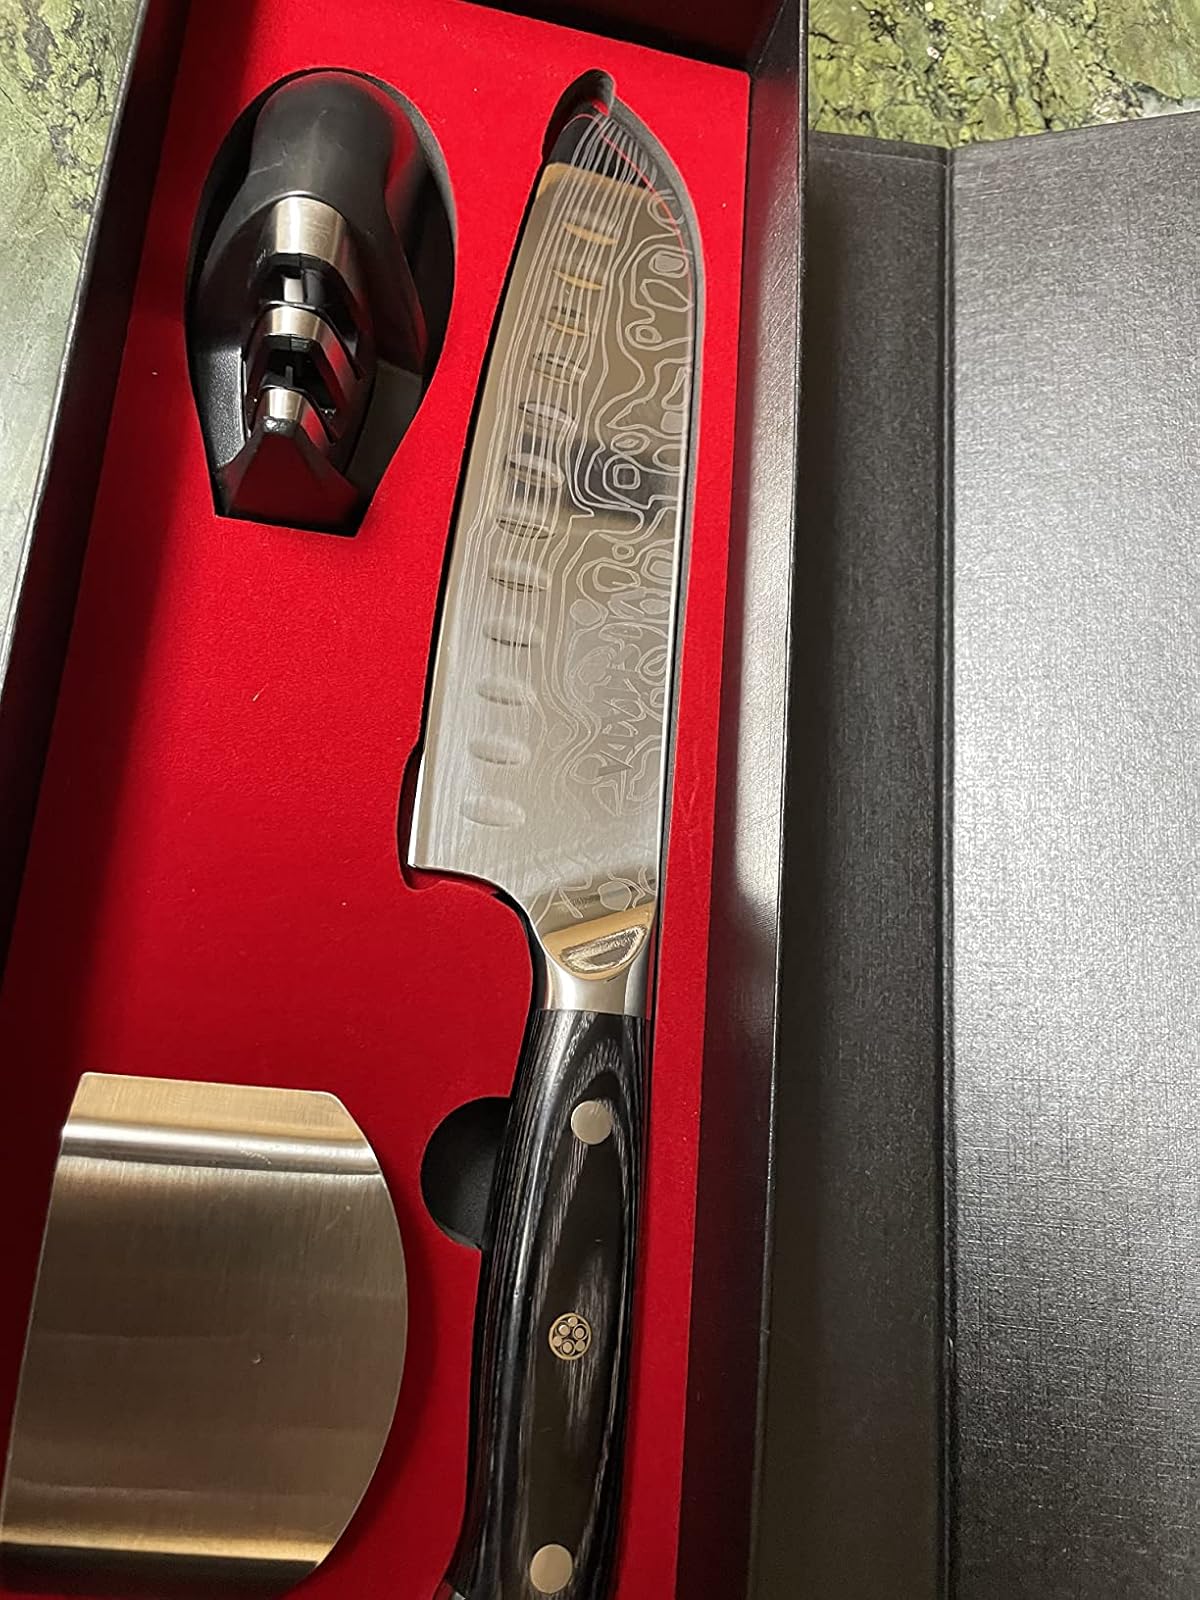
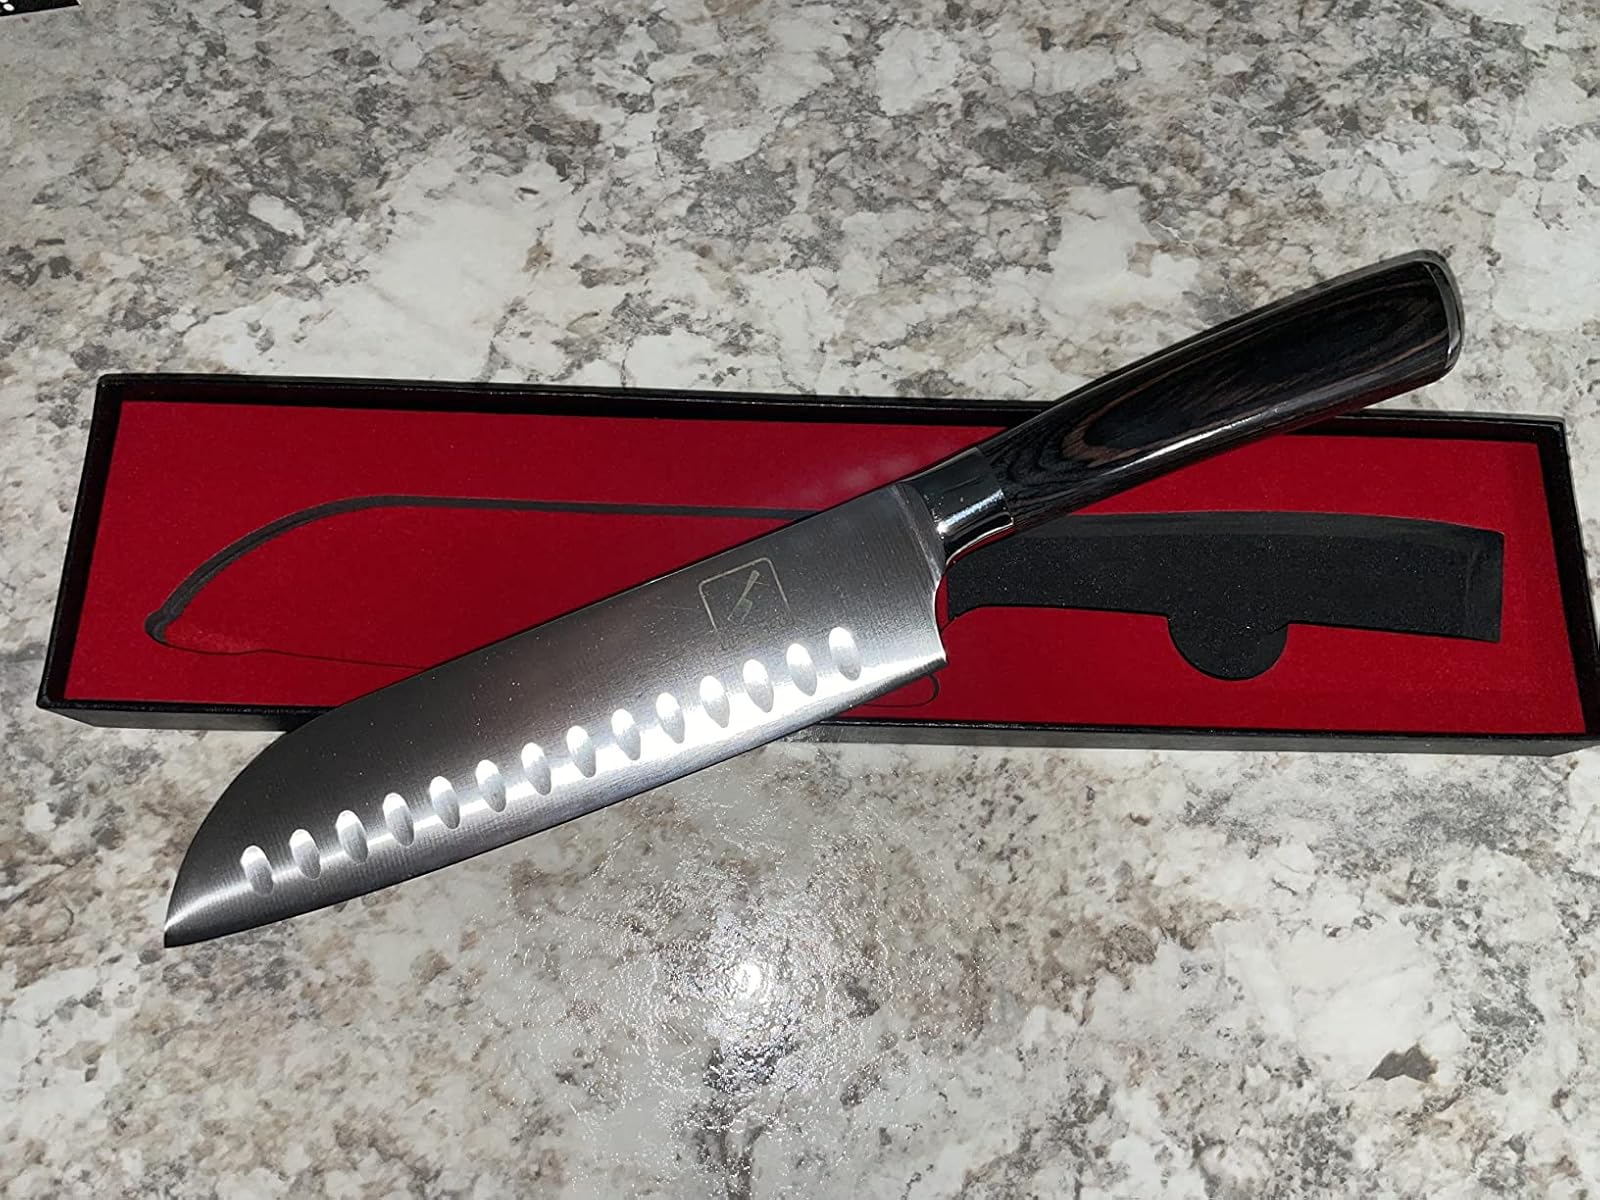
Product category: items_knife
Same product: no